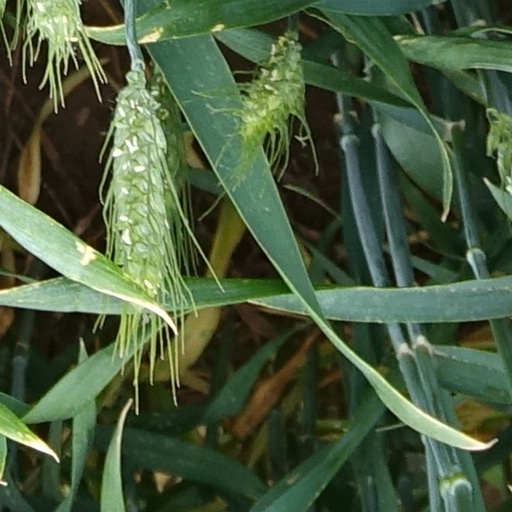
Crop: wheat